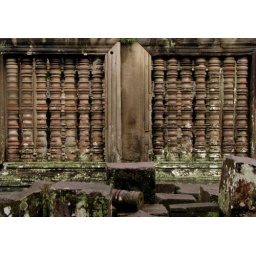
This design reminds me of the columns of small clay pots at the Nek Chand Rock Garden in Chandigarh, India